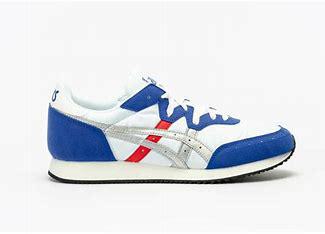
Brand: Asics
Model: Tarther OG